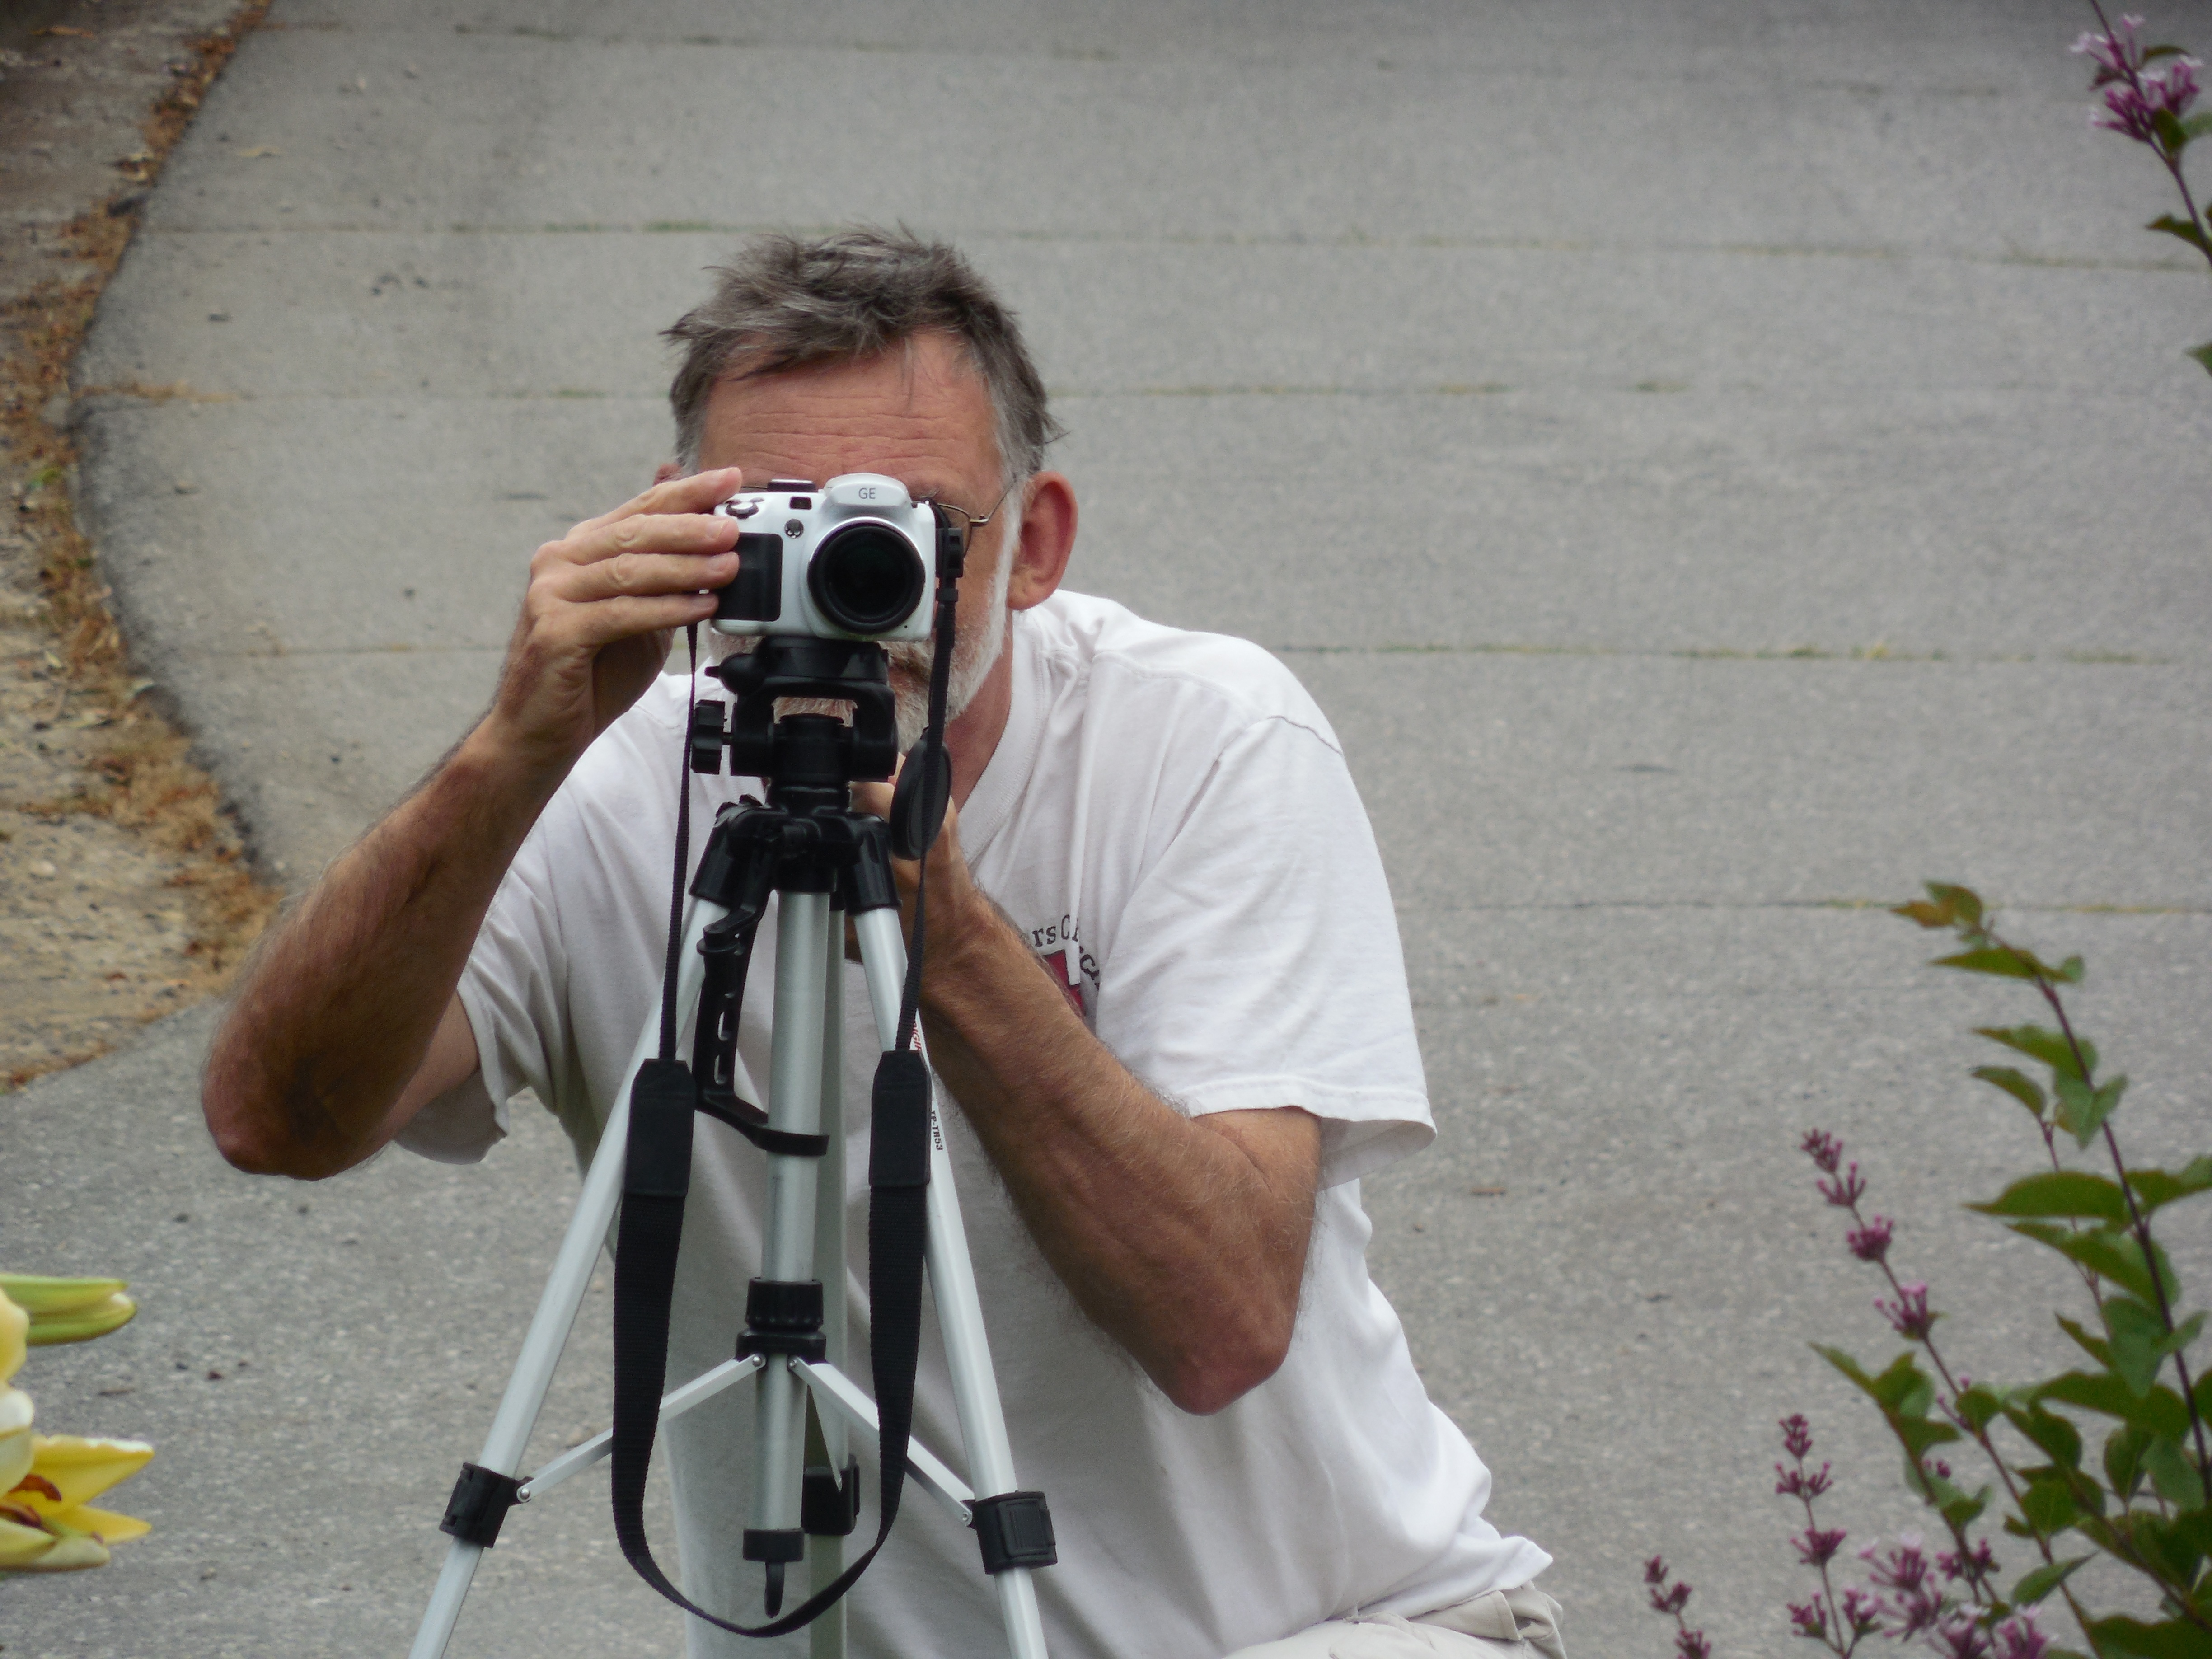
work, man, person, creative, camera, photography, photographer, photo, summer, travel, male, lens, equipment, lifestyle, leisure, picture, digital, photograph, shoot, style, hobby, camera operator, adjusting